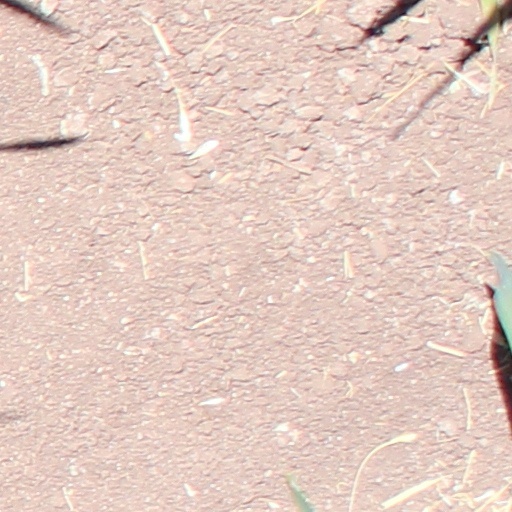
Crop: wheat